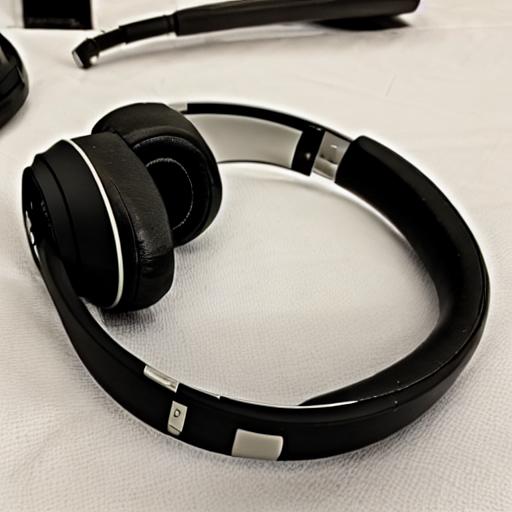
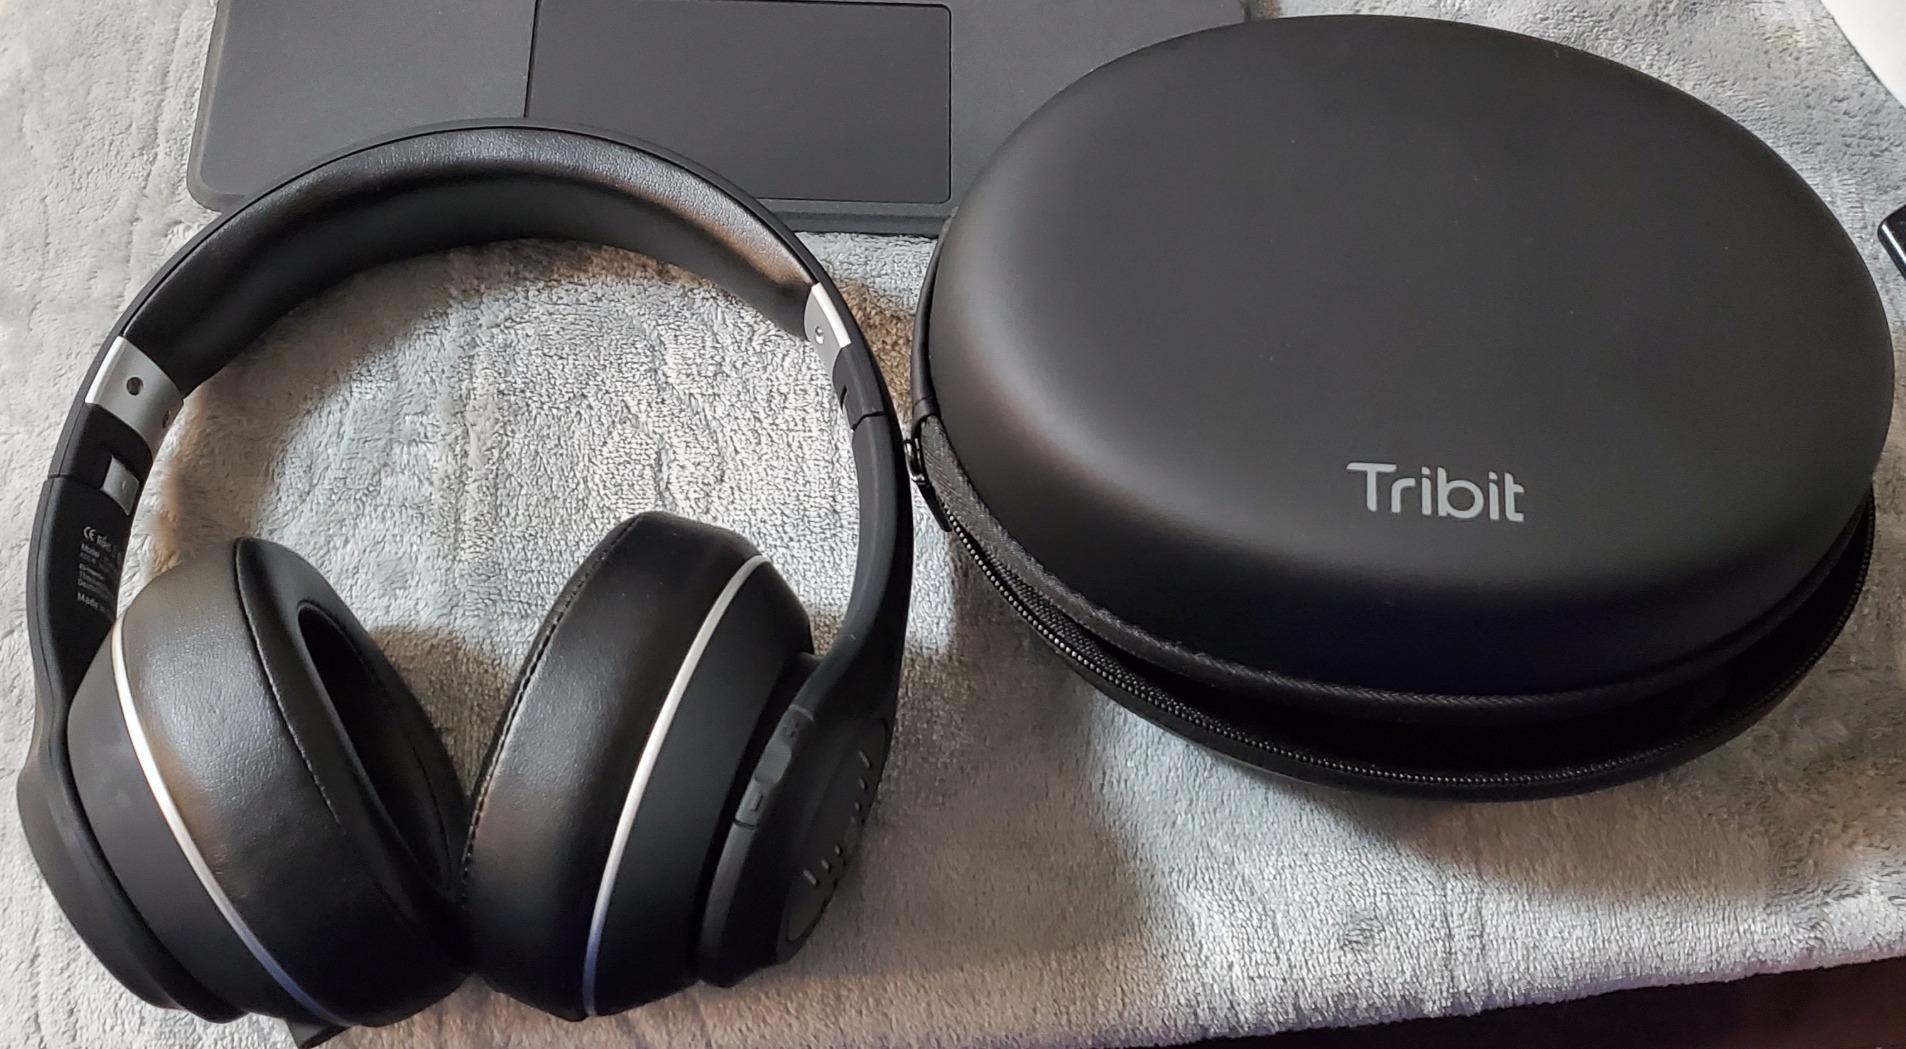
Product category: headphones
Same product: no